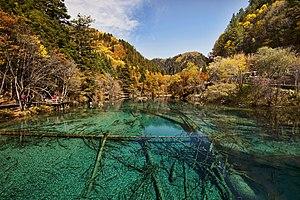
La réserve naturelle de la vallée de Jiuzhaigou est située dans le Xian de Jiuzhaigou placé sous la juridiction de la préfecture autonome tibétaine et qiang d'Aba dans la province chinoise du Sichuan. Elle doit son nom aux neuf villages tibétains qui y sont disséminés. Elle est particulièrement renommée pour la beauté de ses chutes d'eau et de ses lacs. Selon la tradition tibétaine, un dieu offrit un miroir à la déesse qu'il aimait. La déesse laissa tomber le miroir, qui se brisa en 118 morceaux, formant autant de lacs. Pour les Chinois, la vallée de Jiuzhaigou constitue un lieu magique, à nul autre pareil.
La Chine possède 33 réserves de biosphère reconnues par l'UNESCO.